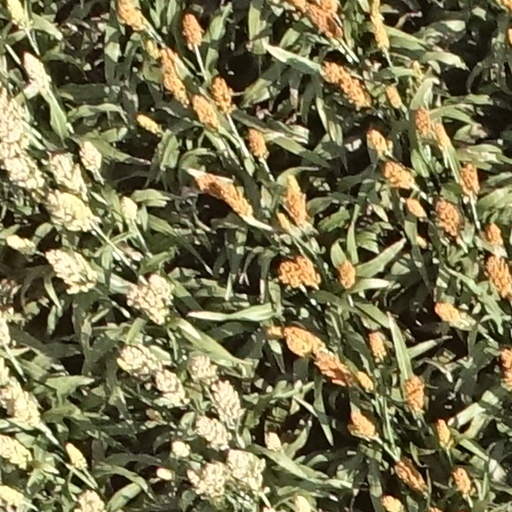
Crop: sorghum